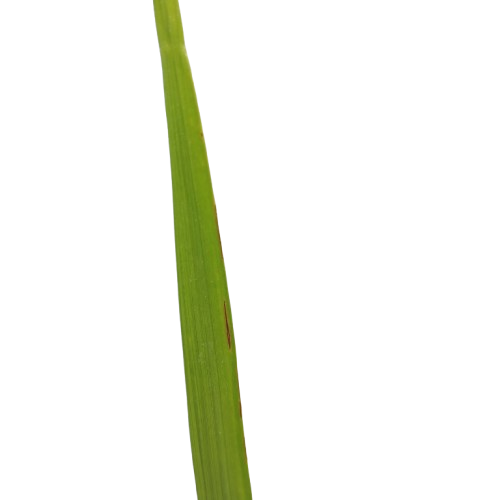
Label: Rice Blast